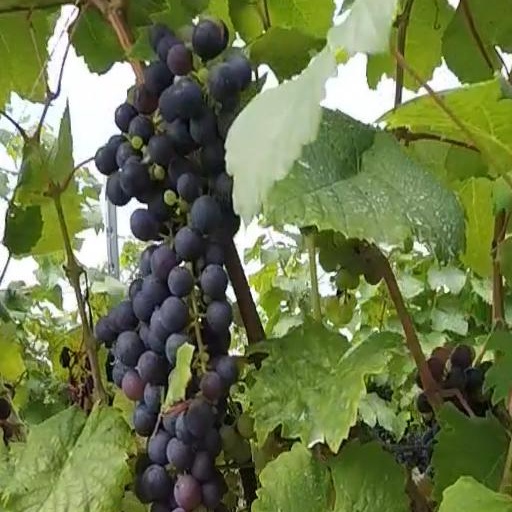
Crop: grape